Kyle Farmer

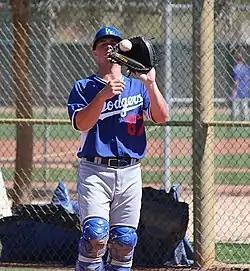
Farmer with the Los Angeles Dodgers in 2014

The Dodgers made the decision to convert Farmer into a catcher. In 2014, he made his pro baseball debut with the rookie–level Ogden Raptors of the Pioneer League, then was promoted to the Great Lakes Loons of the Midwest League, later that year. After 57 games with Great Lakes – where he hit .310 – Farmer was promoted again to the Rancho Cucamonga Quakes of the California League, where he batted .238 in 36 games.